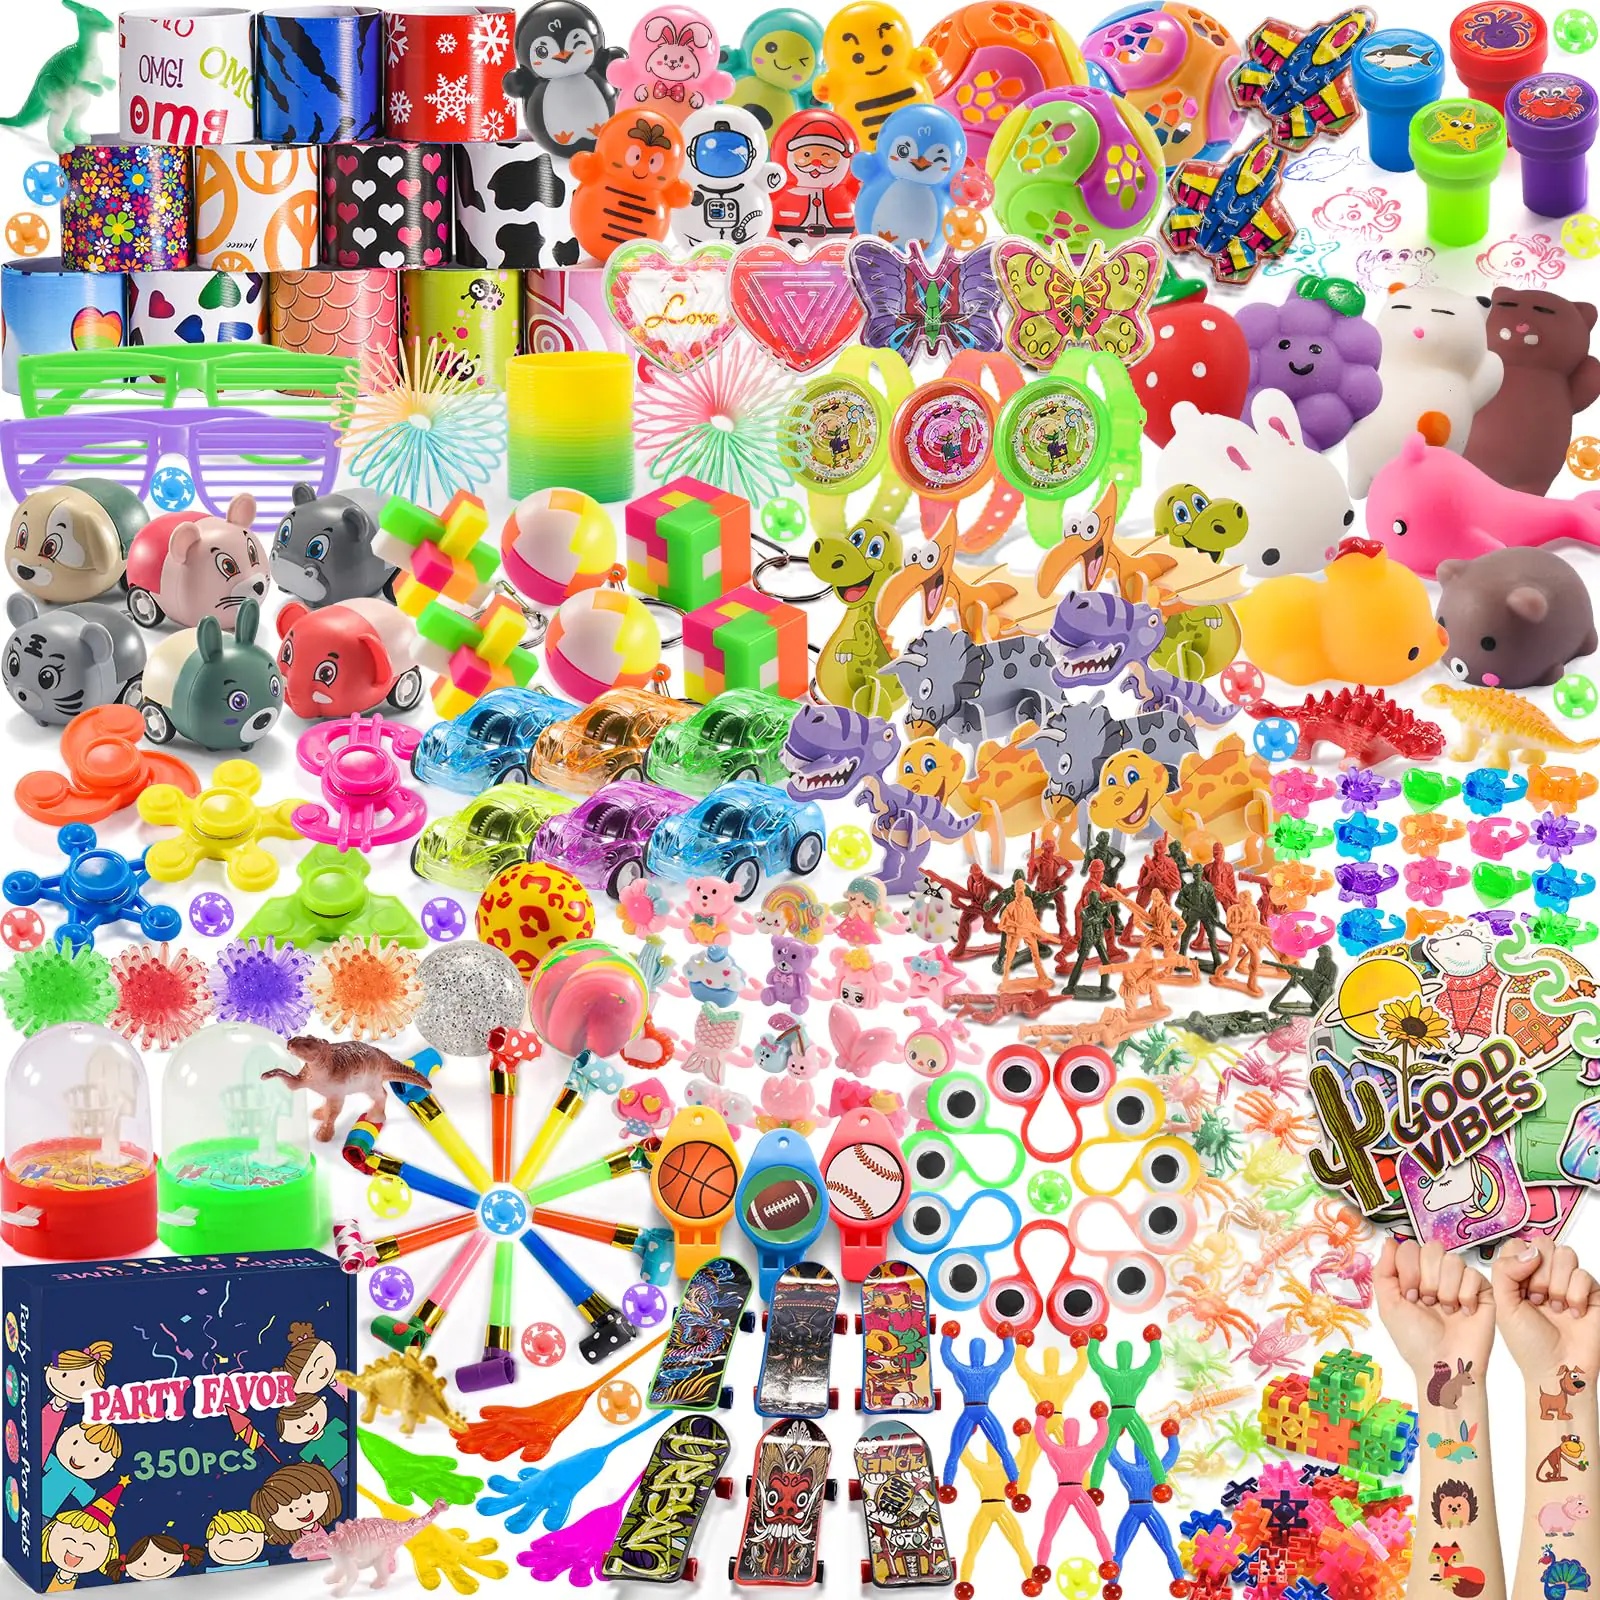
350PCS Party Favor Box
🎉 Ultimate Party Favor Pack for Kids – This bulk set includes 35 types and 350 pieces of fun, small toys—perfect for party favor goodie bags, classroom rewards, or holiday gifts. Each child will be thrilled with the variety, keeping them entertained for hours! Ideal for birthdays, Easter, Christmas, and more. 🎁 Huge Variety of Prizes – From fidget toys to mini games, this set is packed with popular small toys that make perfect pinata fillers, treasure chest prizes, classroom rewards, birthday party favors , and goodie bag stuffers. A great fit for kids ages 4-8 and 8-12 . ⏱️ Save Time & Effort – Skip the stress of buying toys separately. This 350-piece party favor kit offers a rich assortment that’s ready to go—perfect for teachers, parents, or party planners looking for easy, crowd-pleasing toys. ✅ Safe & Durable – Each toy is made from premium, non-toxic materials and has been carefully selected to meet U.S. toy safety standards . Designed with kids' safety in mind, so you can relax while they play. 🌟 Fun, Shareable, and Memorable – With enough toys for everyone, kids will love sharing and playing together. These bulk prizes help keep kids engaged, focused, and happy all day long—making them the perfect gift or party reward for kids ages 3-5, 4-8, and 8-12 .
Brand: Nubby's World
Category: Toys & Games > Toys > Toy Gift Baskets